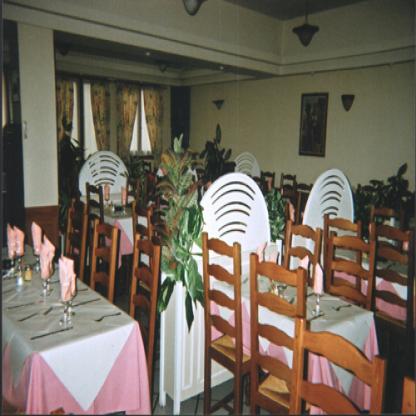
Scene: Indoor